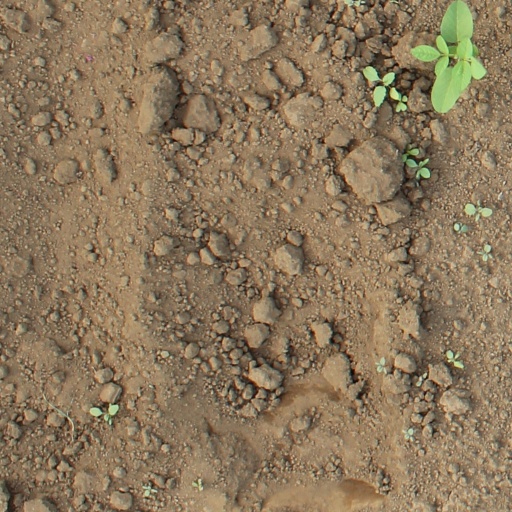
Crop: soybean